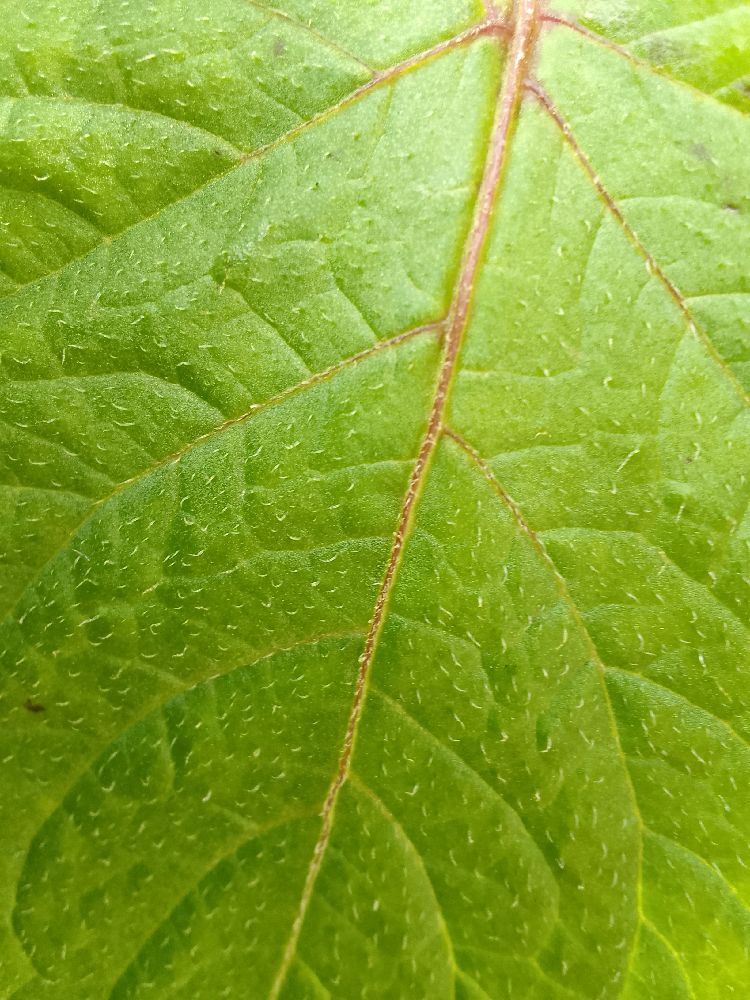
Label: Healthy